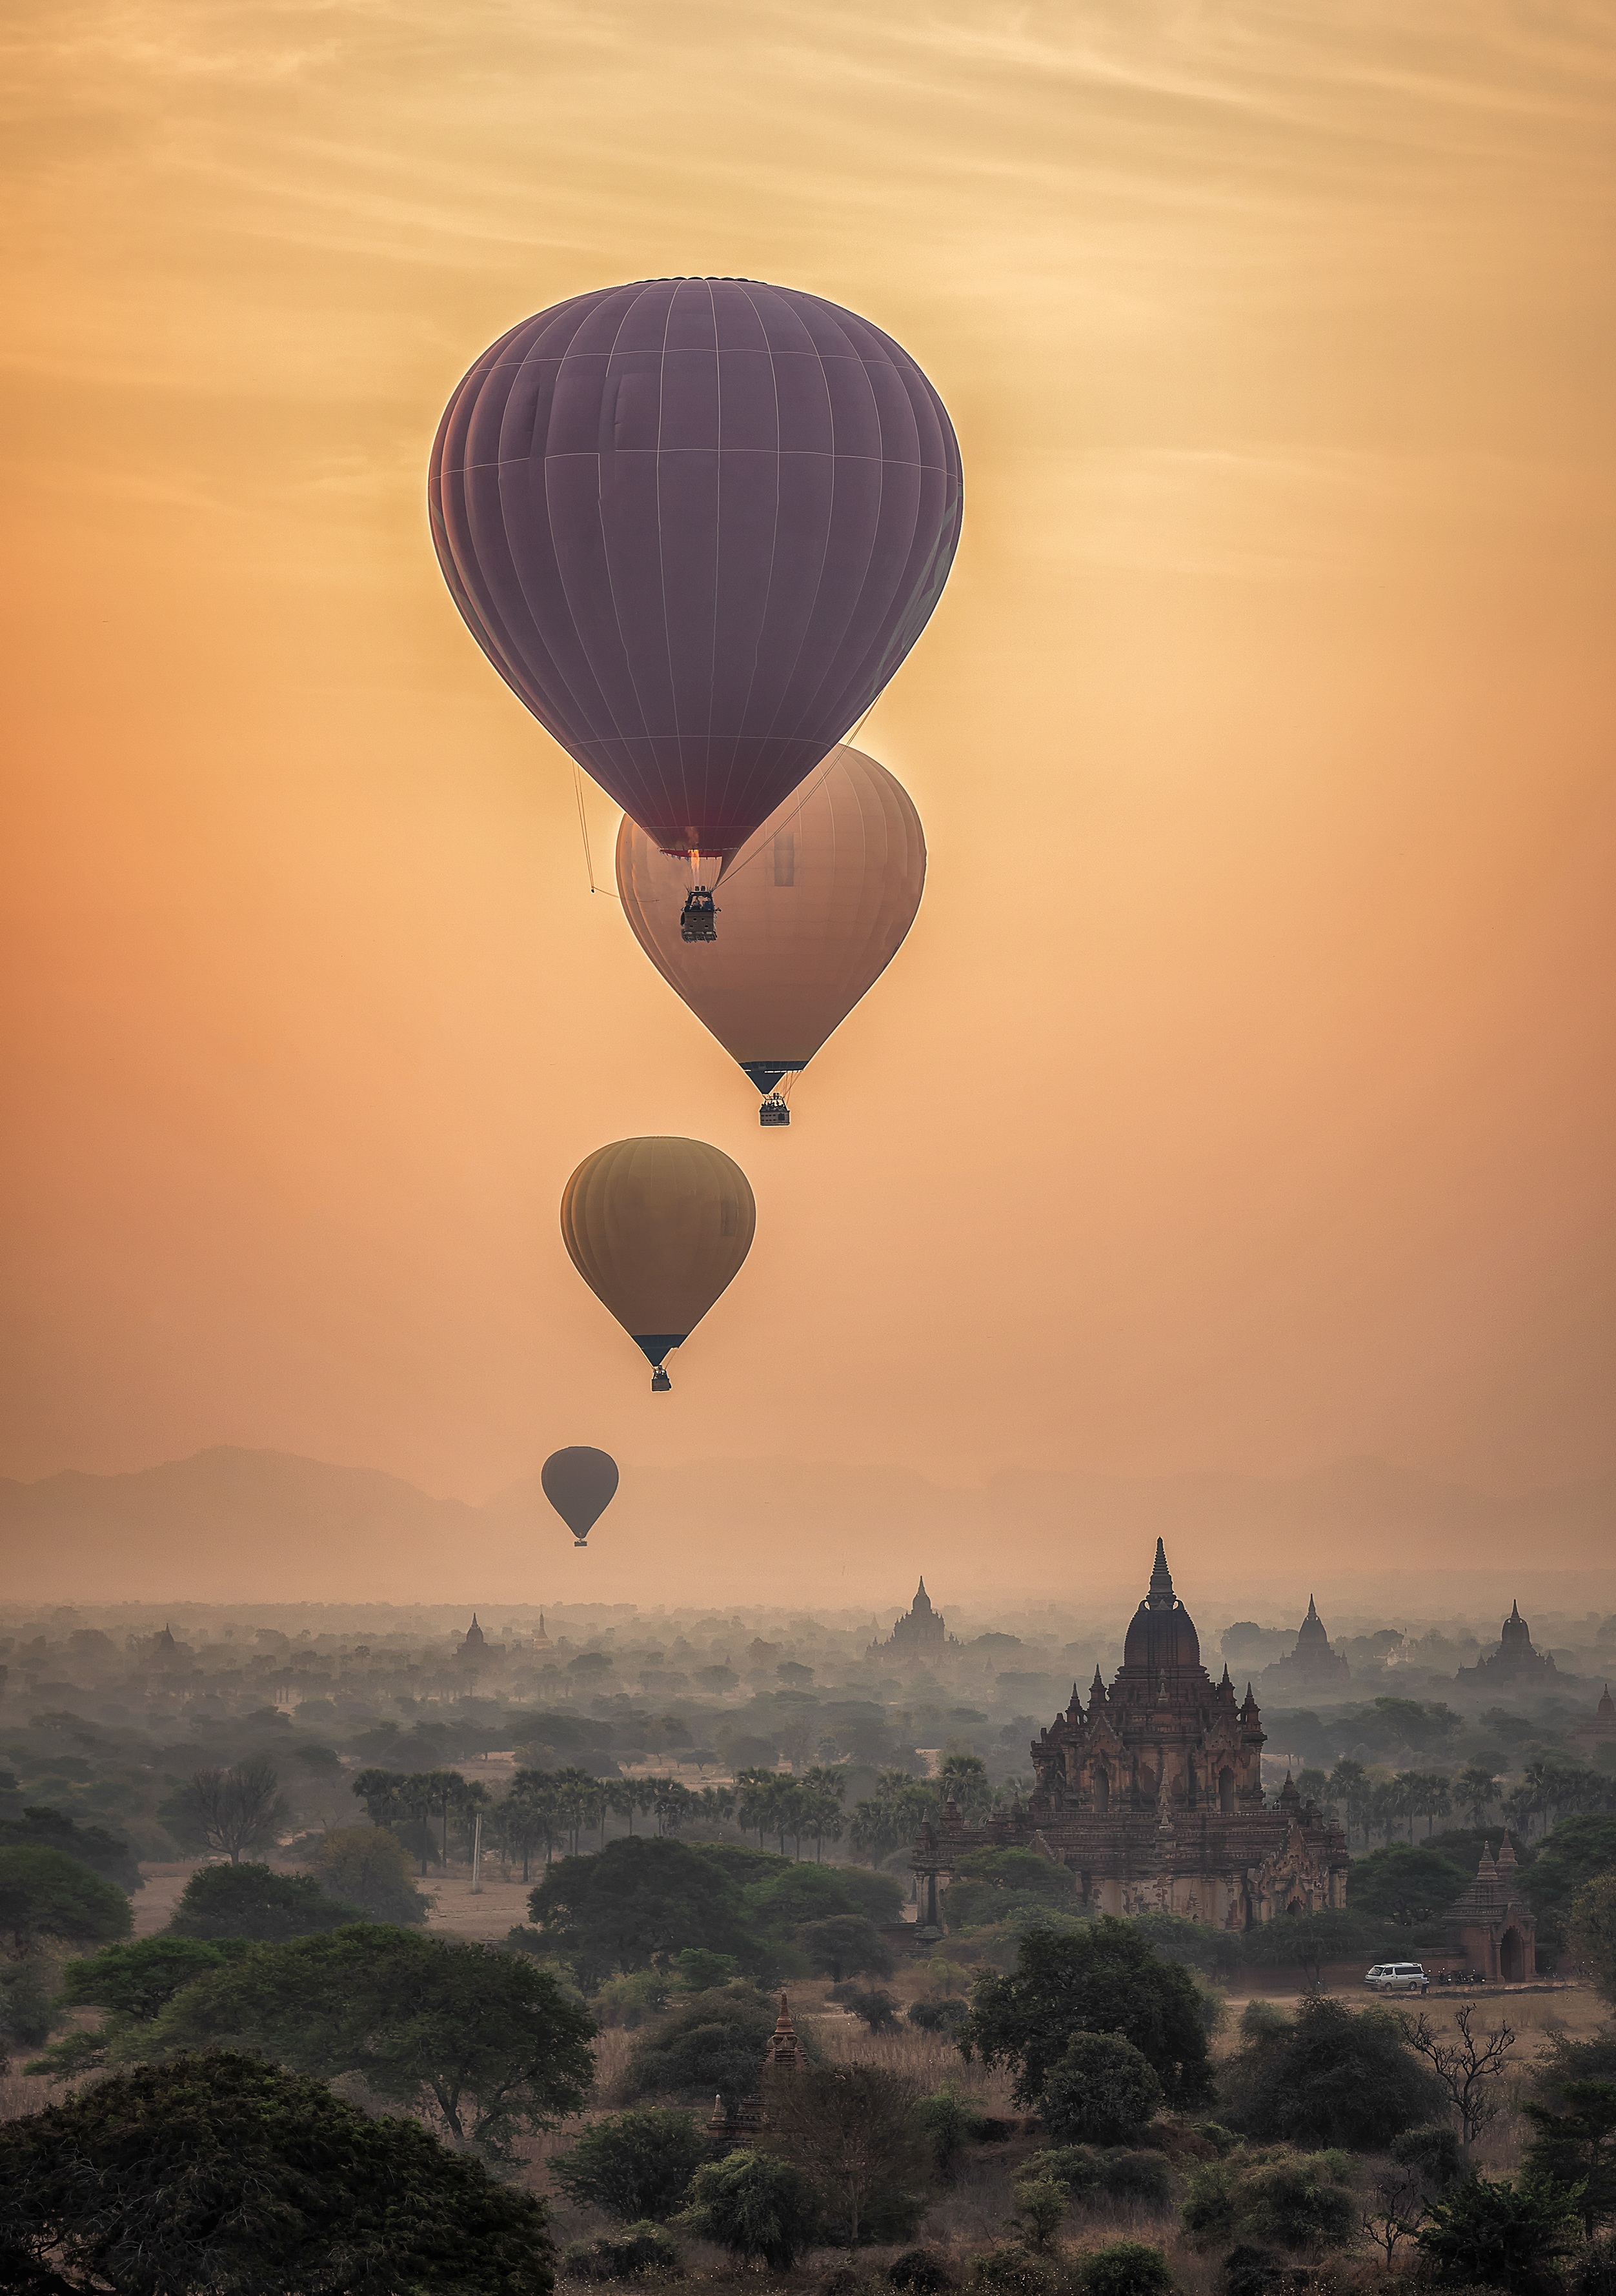
silhouette, wing, architecture, fog, sunrise, sunset, morning, balloon, hot air balloon, adventure, view, dawn, foggy, aircraft, dusk, mystery, orange, reflection, high, vehicle, religion, asia, ancient, measure, toy, plain, majestic, geography, website, above, ethnic origin, native, place, tour, hot, over, heritage, kingdom, soul, there are reputable, traditional, pagoda, burma, mandalay, archaeological, nobody, hot air ballooning, meiji jingu shrine, myanmar burma, the structure, paya, created, hot air ballon, atmosphere of earth, an unforgettable